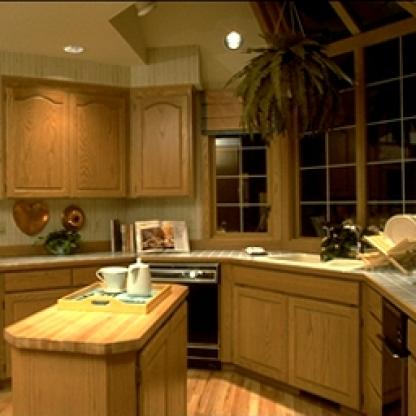
Scene: Indoor